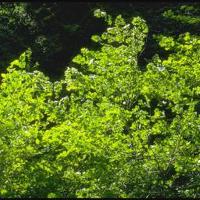
Weather: sun or clear